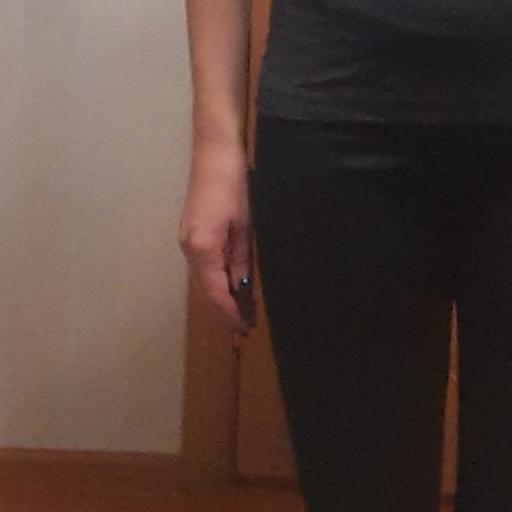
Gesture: no_gesture